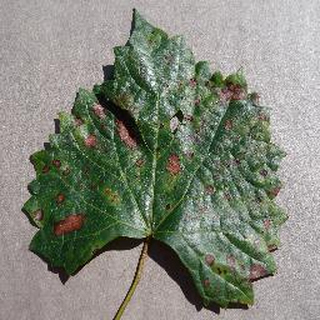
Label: grape_esca_black_measles